Toe socks

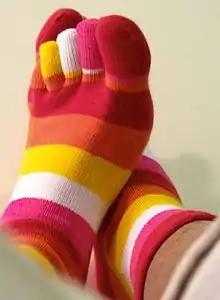
Striped toe socks

Toe socks (also known as fingersocks, glove socks, 5-toe socks or digital socks) are socks that have been knitted so that each toe is individually encased the same way as fingers within a glove.